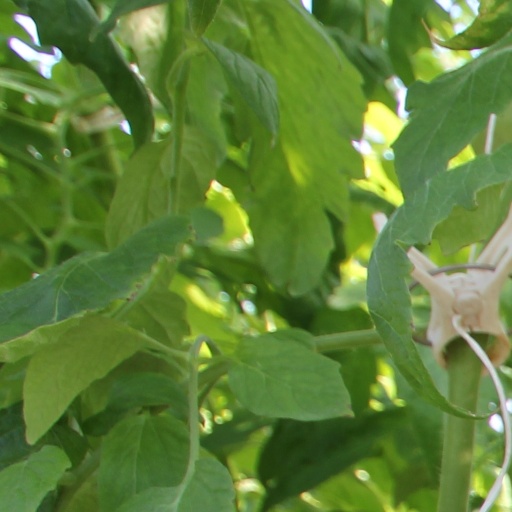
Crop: tomato